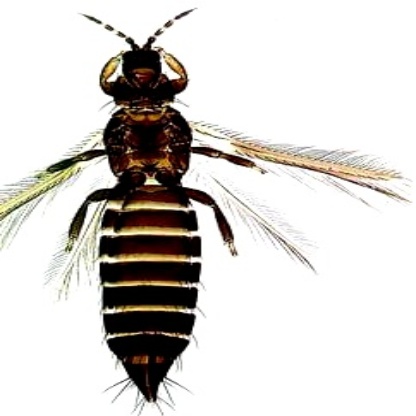
Nhãn: Bọ trĩ ( Thrips )